Peer Augustinski

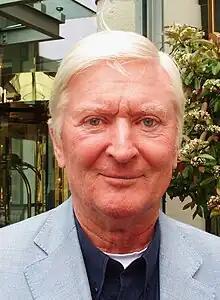
Augustinski in 2009

Peer Augustinski (25 June 1940 – 3 October 2014) was a German actor who specialized in television and dubbing. He's also the father of Bernd Augustinski, a German music producer.